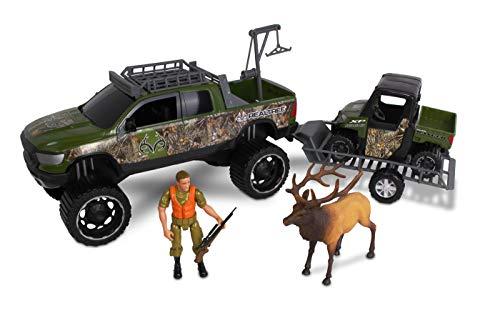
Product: NKOK 1: 18 Realtree 9Piece Ram 1500 Rebel & Polaris Ranger Elk Hunting Playset
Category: Toys & Games | Toy Figures & Playsets
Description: Set includes ram 1500 Rebel, Polaris Ranger, trailer, game hoist, roof rack, rifle, rifle case, Hunter, and elk.
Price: $36.99
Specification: ProductDimensions:28x6x7.8inches|ItemWeight:2.35pounds|ShippingWeight:2.35pounds(Viewshippingratesandpolicies)|ASIN:B07ZQV7CG6|Itemmodelnumber:21854|Manufacturerrecommendedage:12monthsandup